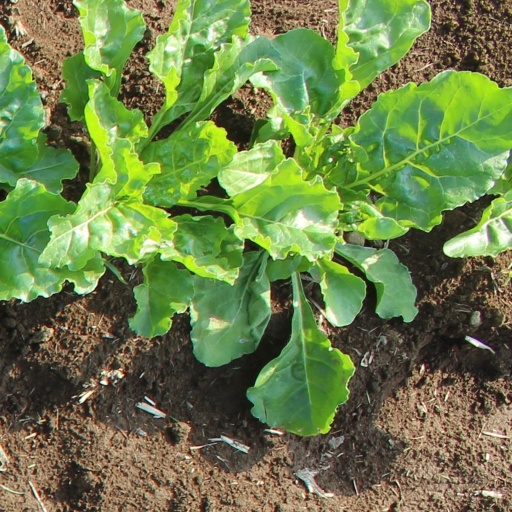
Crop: sugar beet